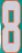
Number: 8